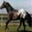
Label: horse